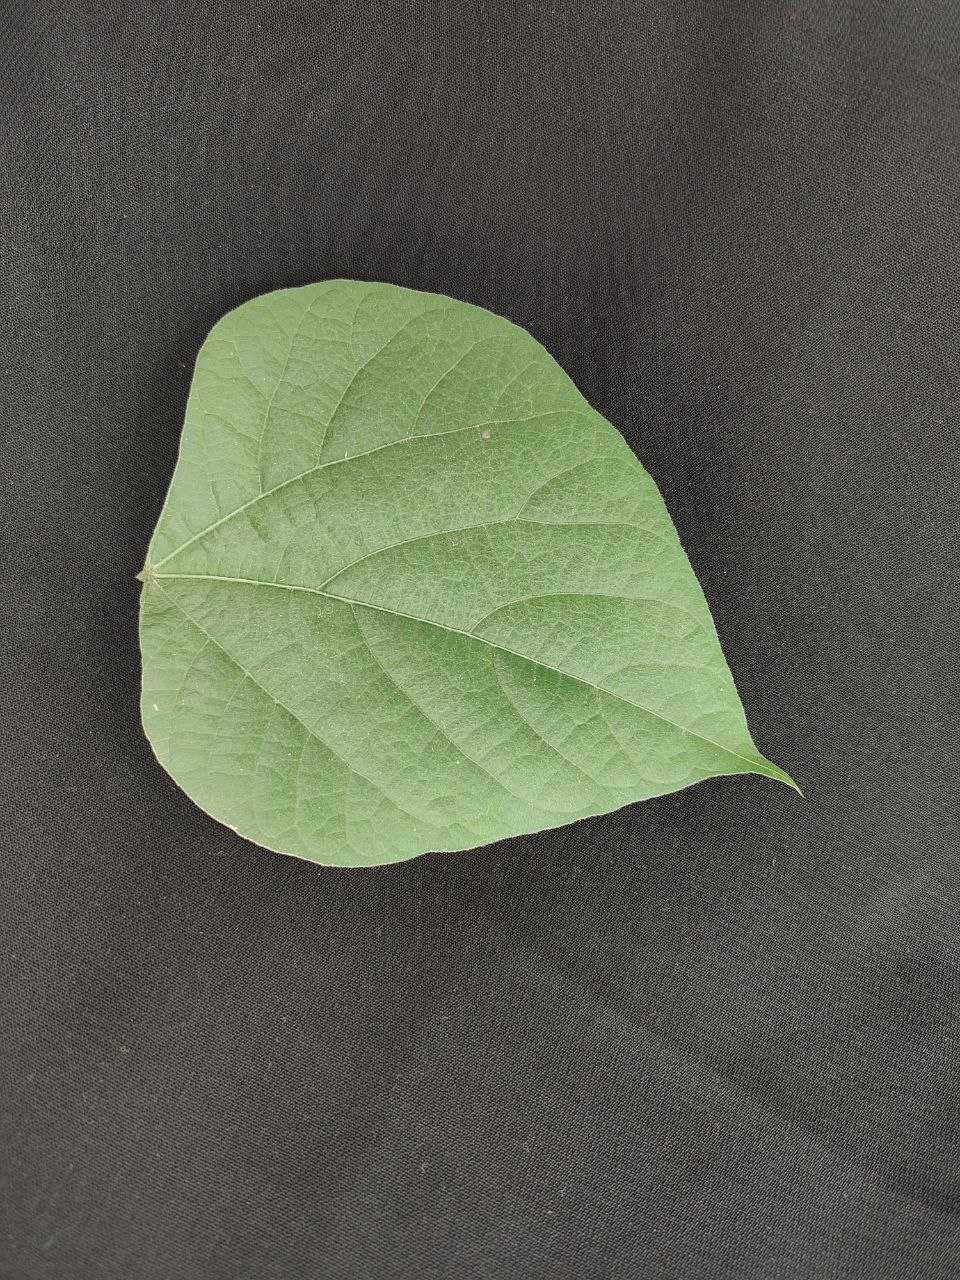
Crop: bean
Leaf condition: Fresh Leaf